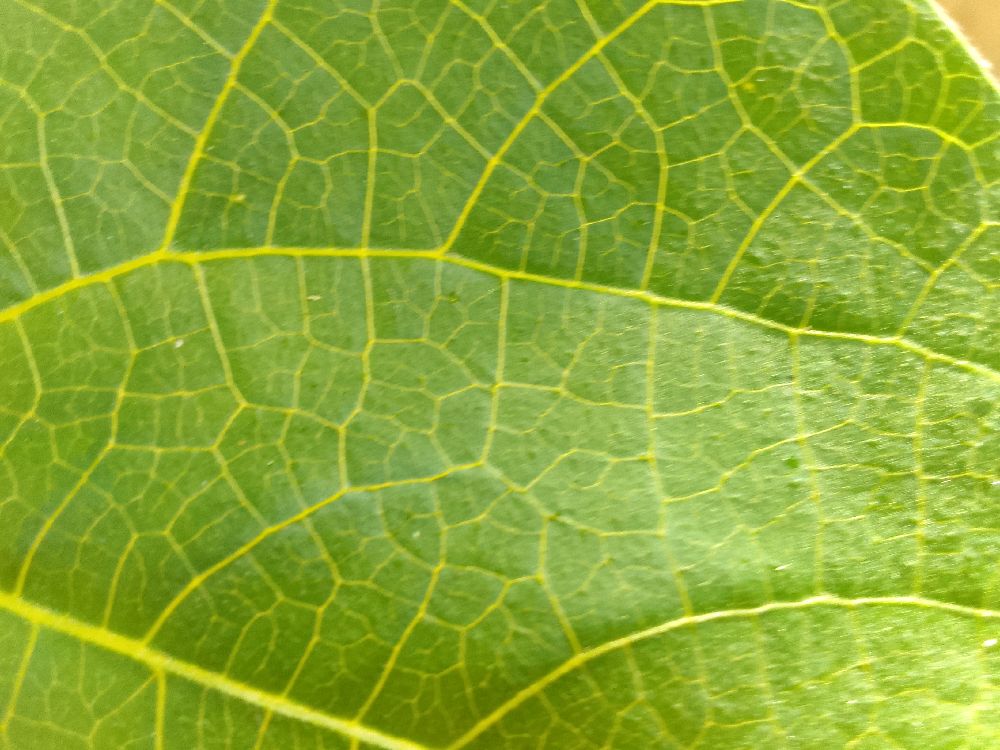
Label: healthy